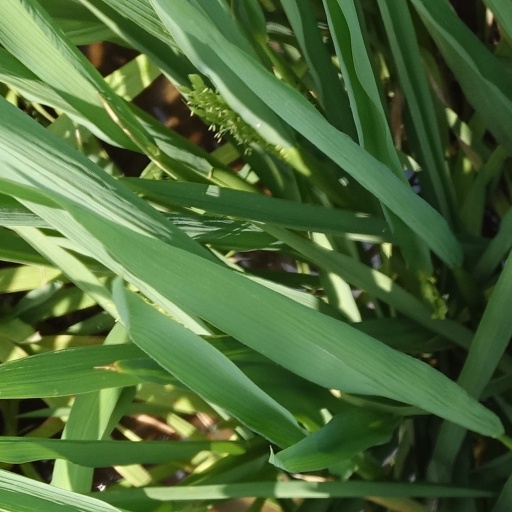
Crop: rice